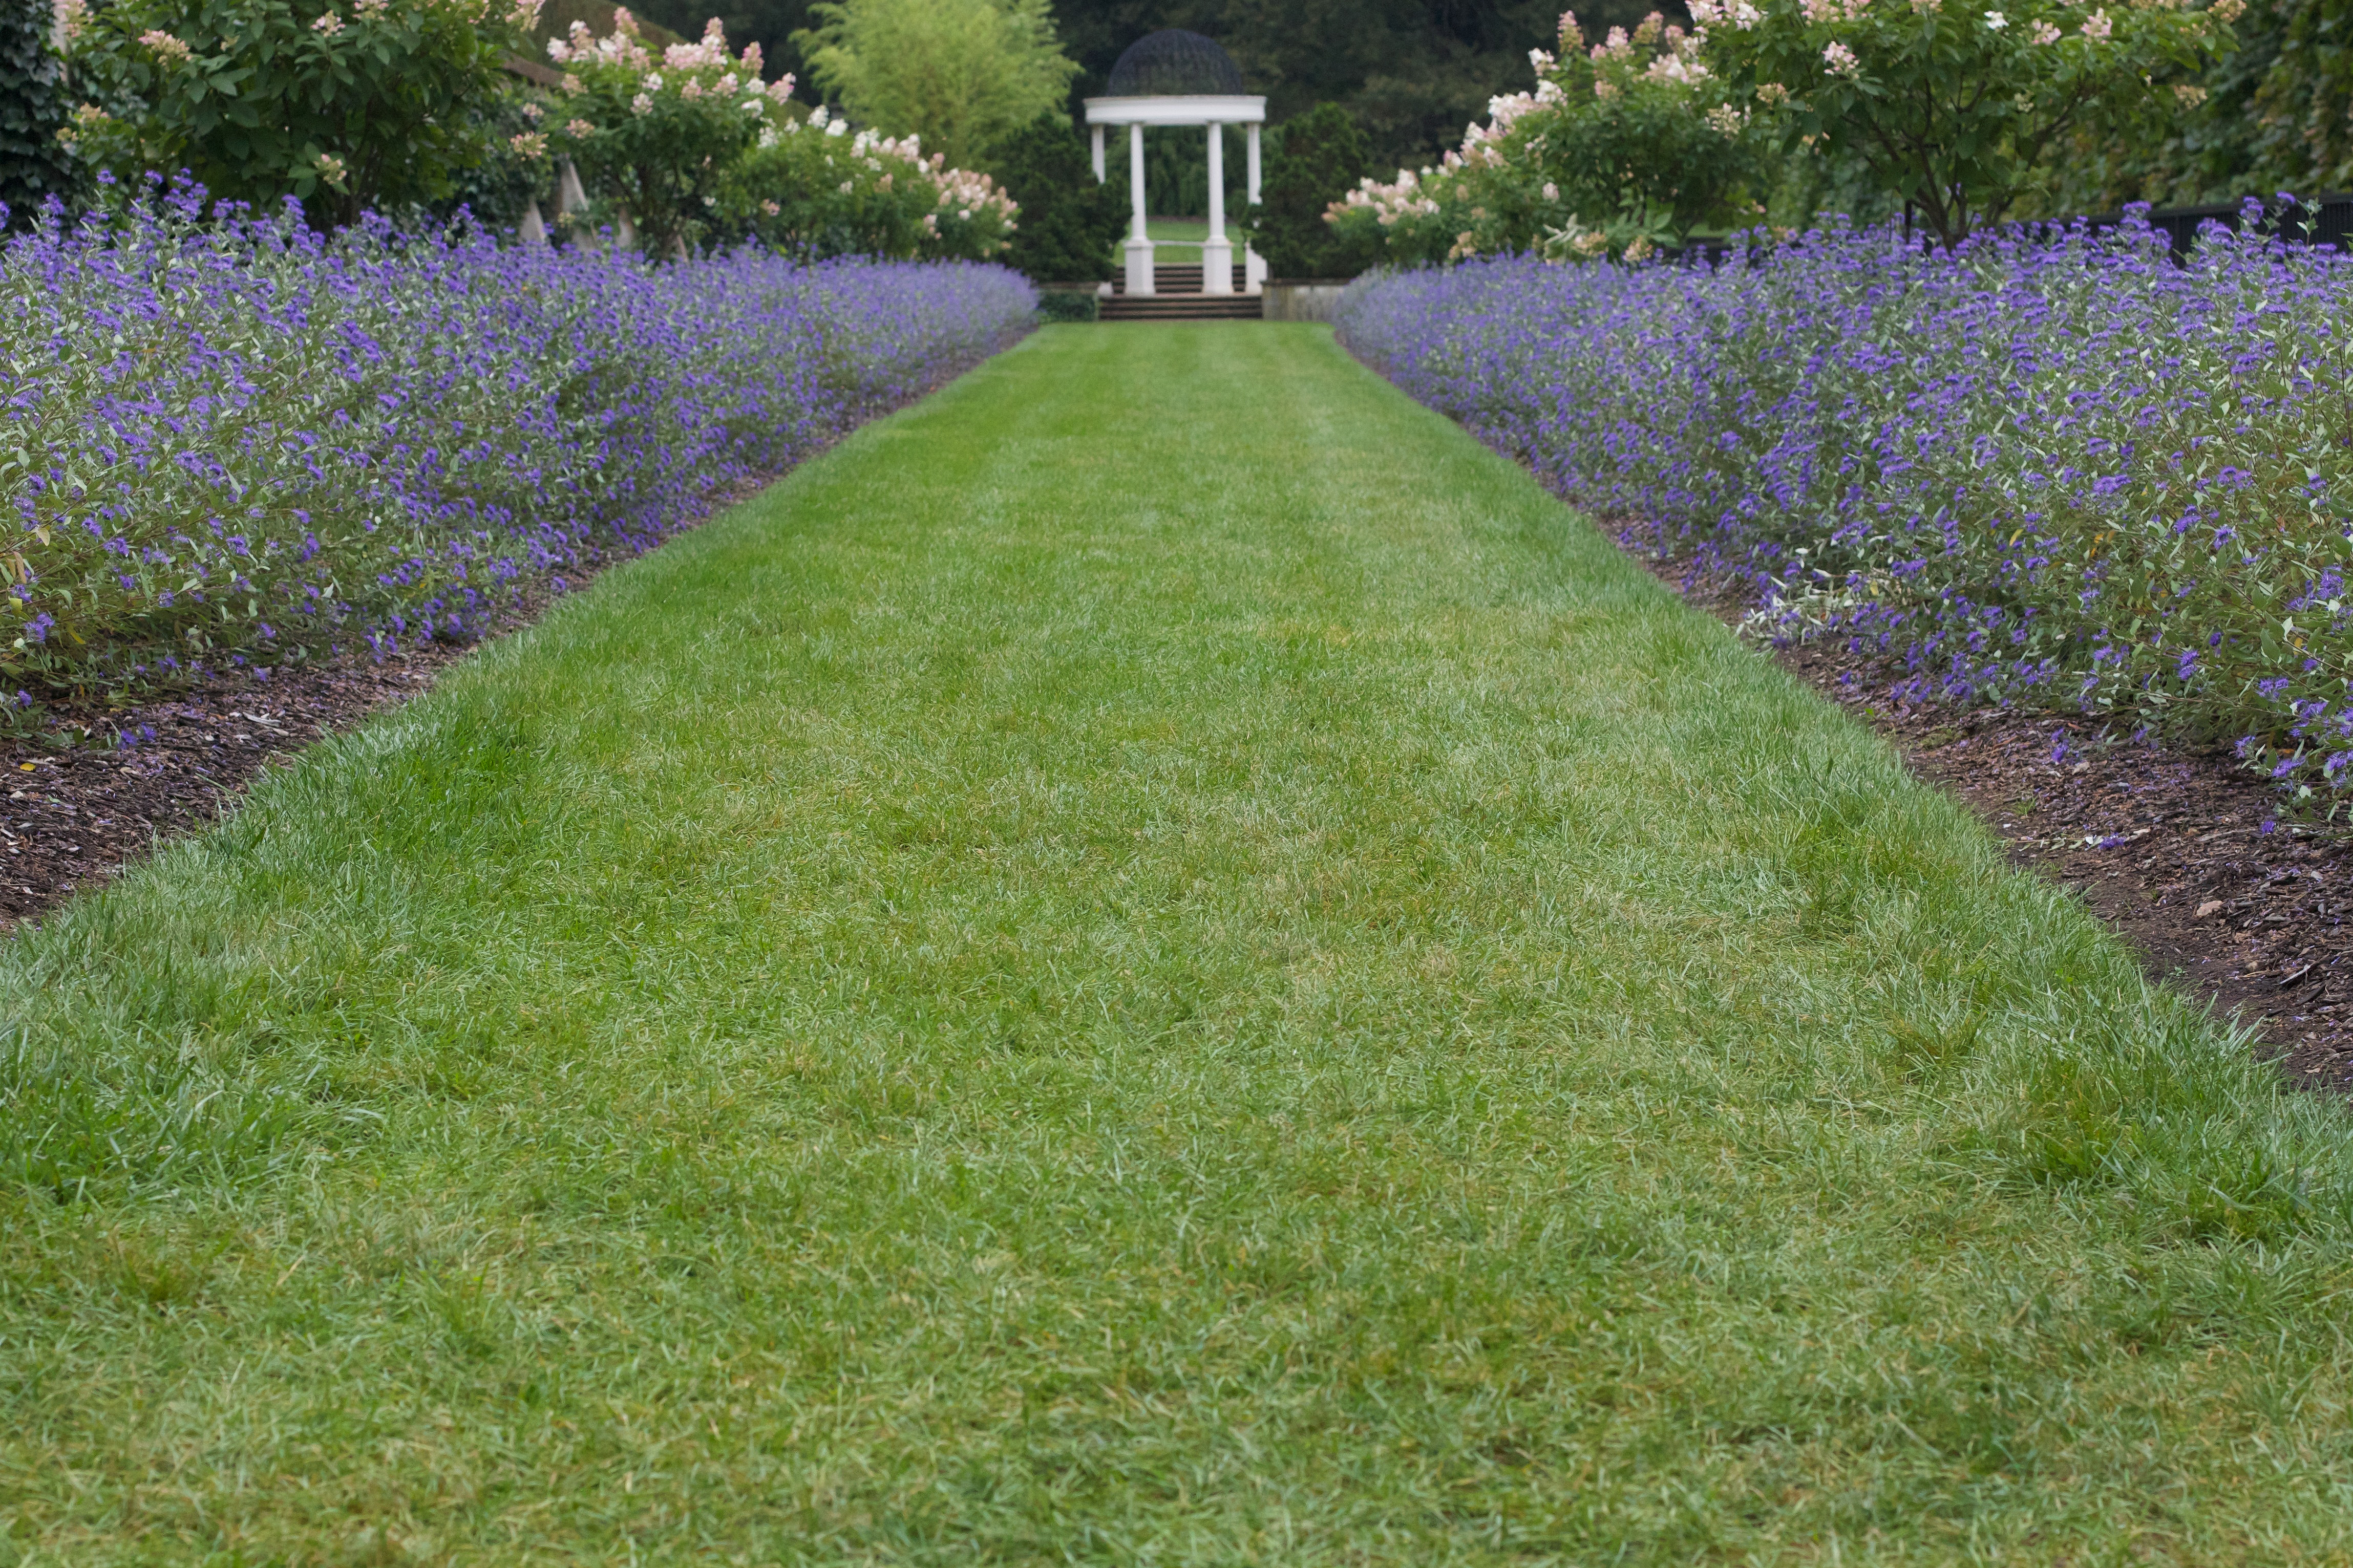
grass, plant, field, lawn, meadow, prairie, flower, garden, lavender, grassland, shrub, yard, odyssey, longwoodgardens, flowering plant, grass family, land plant, english lavender